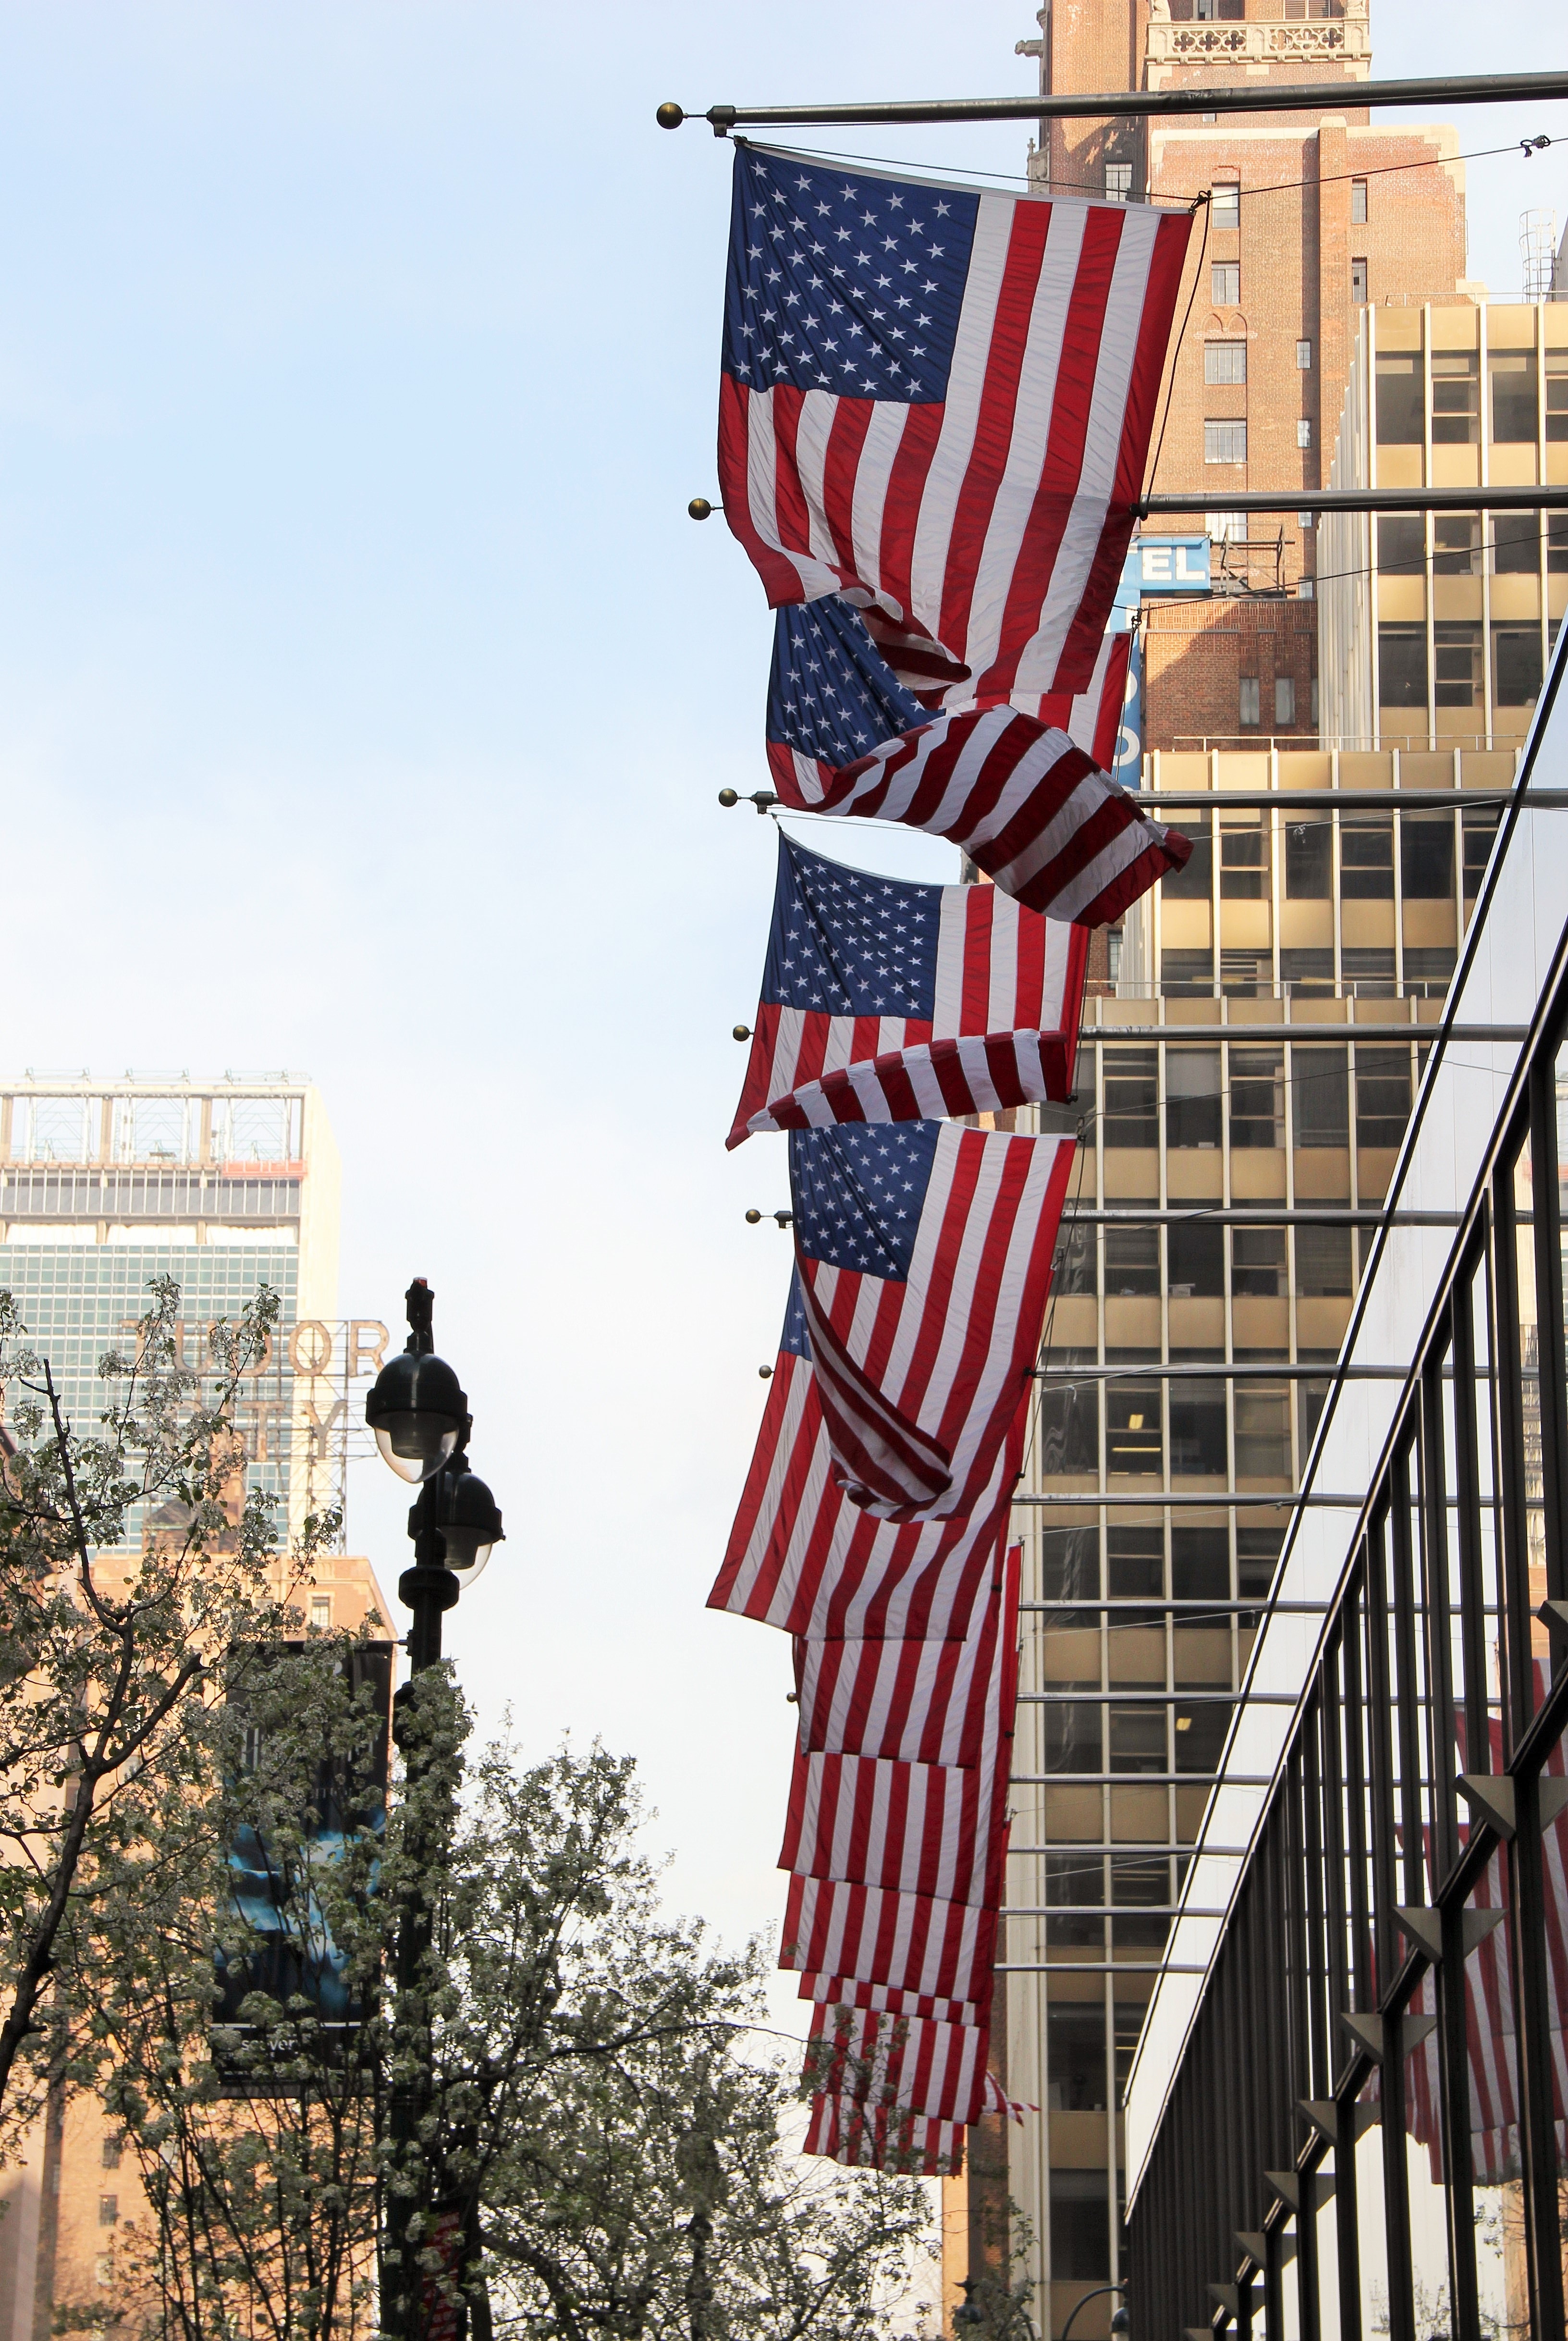
architecture, skyscraper, manhattan, new york city, downtown, spring, nyc, flag, usa, america, united states of america, stars and stripes, united states, american, flags, big apple, facades, geflaggt, stars stripes, united states flags